Youth (2017 film)

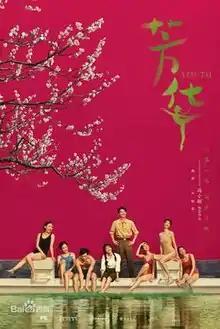
Theatrical release poster

Youth is a 2017 Chinese coming-of-age drama film directed by Feng Xiaogang and written by Geling Yan. The film is based on Yan's semi-autobiographical story "You Touched Me". It was screened in the Special Presentations section at the 2017 Toronto International Film Festival. It was scheduled to be released in China on October 1, 2017, but after previews in Beijing and other cities was pulled from the National Day schedule. It was released on 15 December 2017.